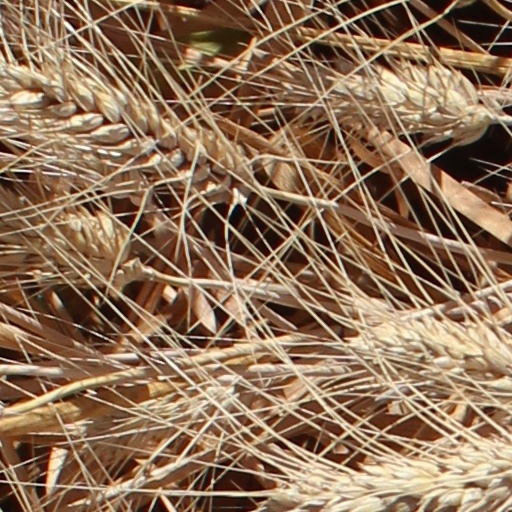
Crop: wheat